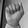
ASL letter: A